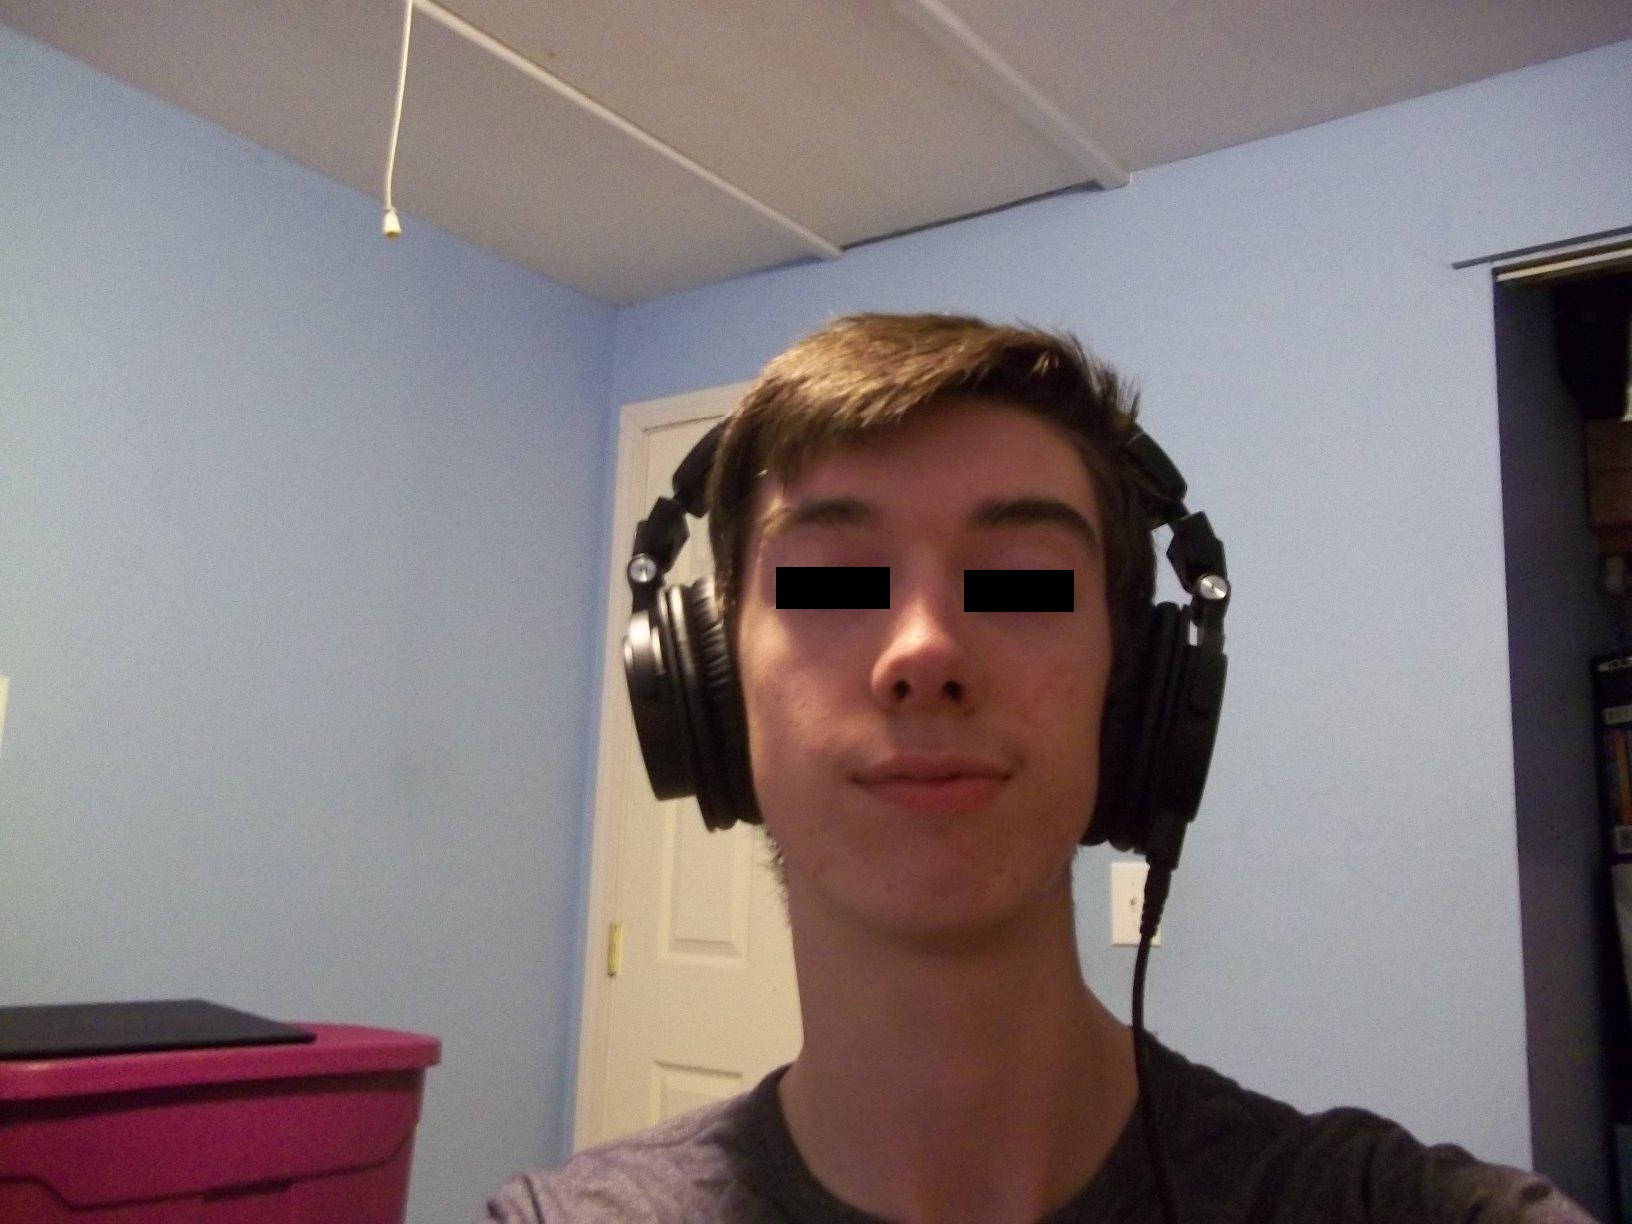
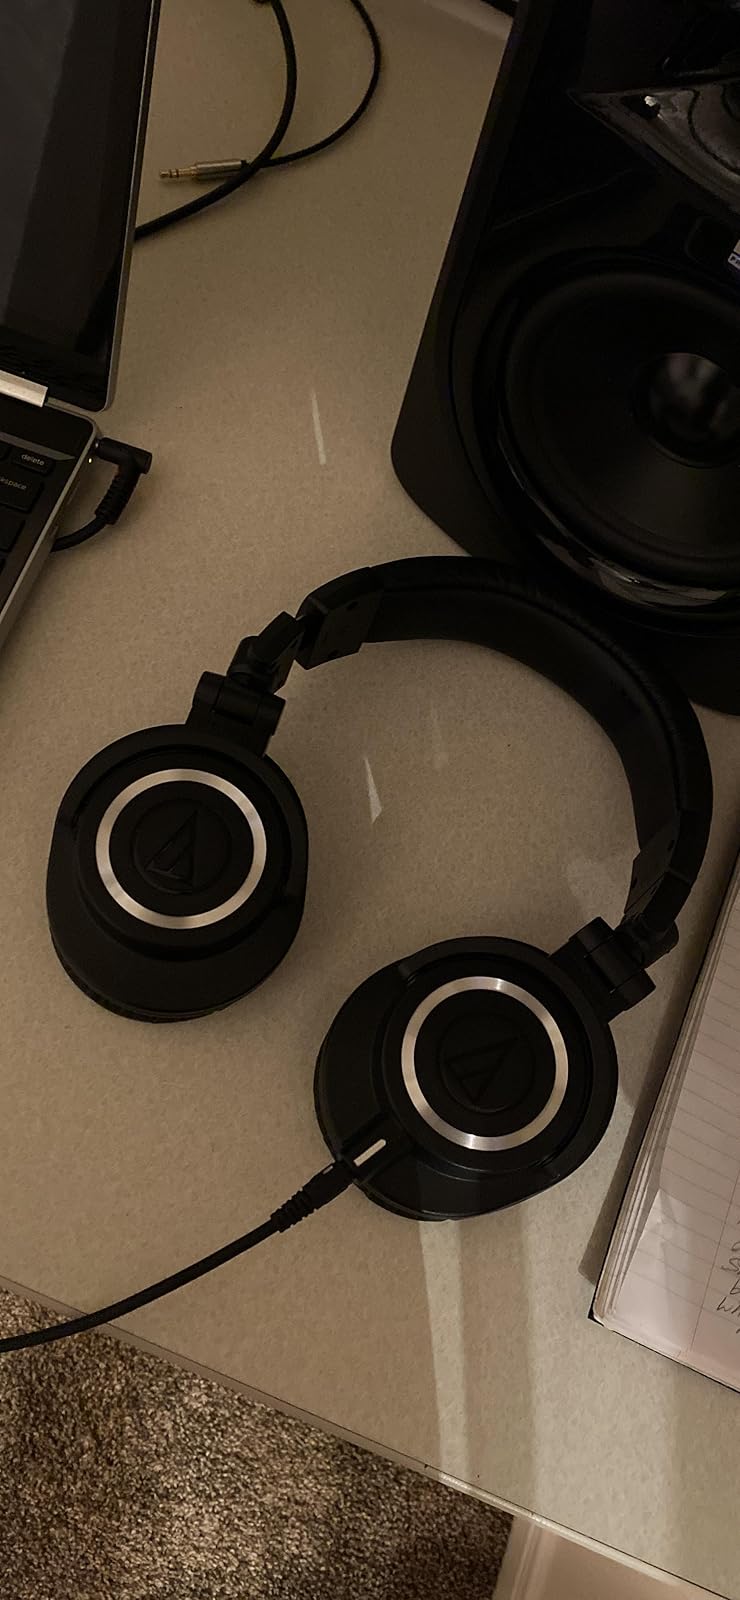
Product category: headphones
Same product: yes